British Pashtuns

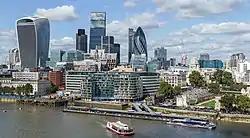
The Greater London area is home to the largest British Pashtun population.

As the British census only collects data based on national origin, Pashtuns usually self-report their ethnicity as Pakistani or Afghan for statistical purposes. As of 2009, the total Pashtun population in the UK was estimated to number 100,000. The language database "Ethnologue" reported at least 87,000 Pashto-speakers in the UK. According to another estimate, Pashtuns accounted for about 11 percent of the British Pakistani population as of 2014, which numbered over 1.1 million at the time.